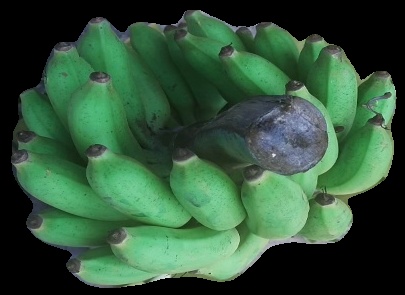
Variety: elakki-bale
Grade: grade2